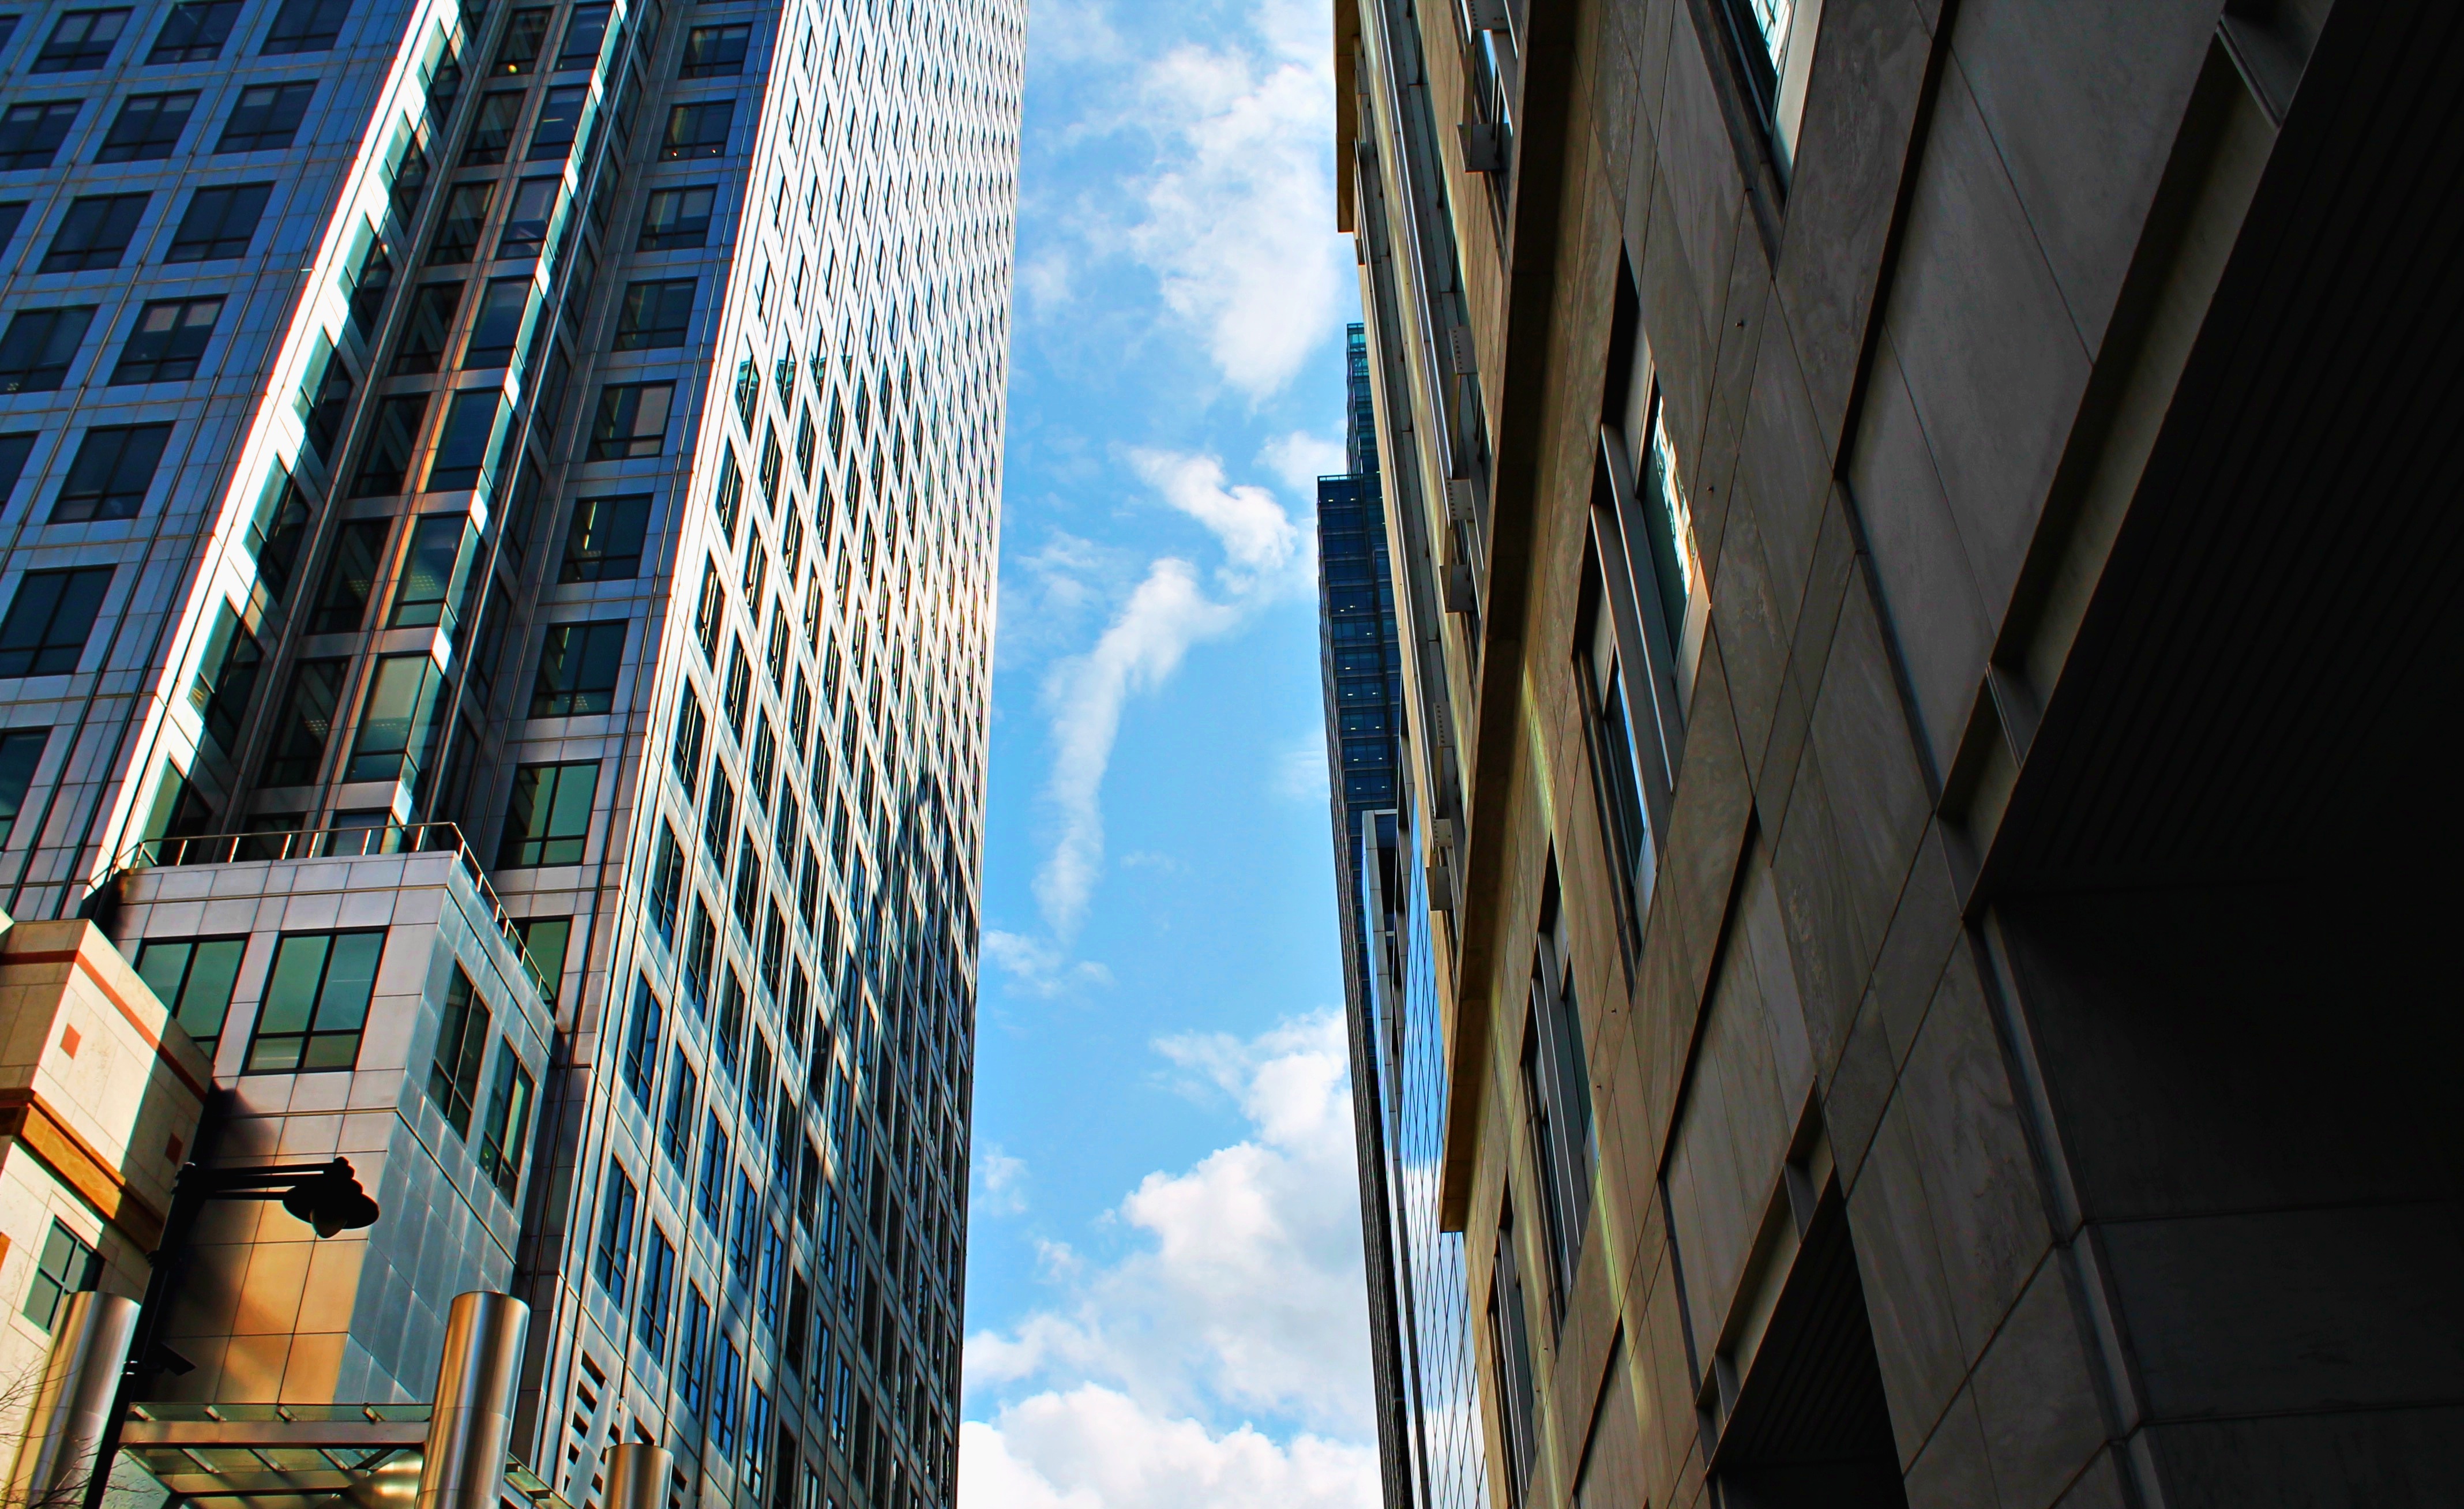
architecture, sunlight, alley, skyscraper, cityscape, reflection, facade, blue, tower block, metropolis, urban area